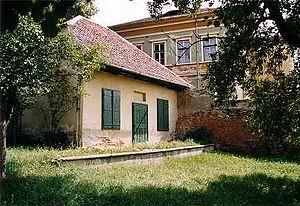
Johann Michael Ackner, né le 25 janvier 1782 et mort le 12 août 1862, est un archéologue et un naturaliste de Transylvanie, dans l'Empire d'Autriche.